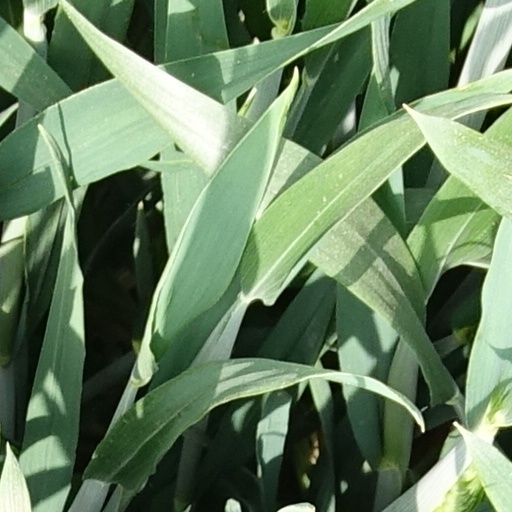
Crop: wheat